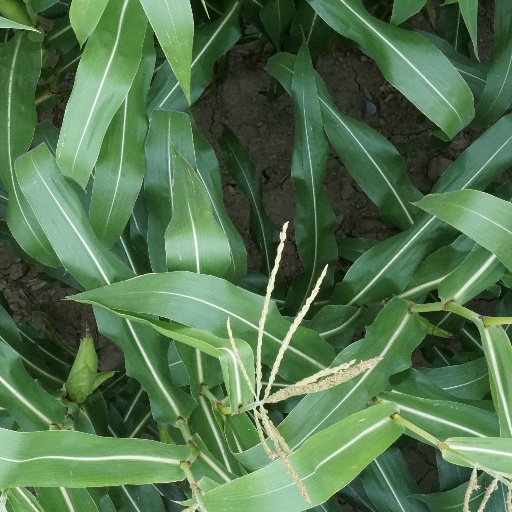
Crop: maize; corn